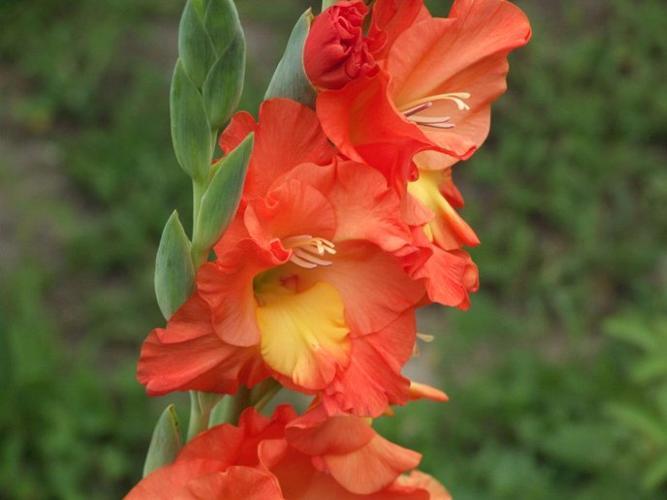
Label: sword lily